Nizamuddin Asir Adrawi

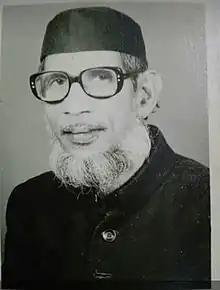

Nizāmuddīn Asīr Adrawi (also known as Asīr Adrawi; 1926 – 20 May 2021) was an Indian Sunni Muslim scholar, biographer, historian and author in the Urdu language. He established the Madrassa Darus Salam in Adari and served as the Officer In Charge of the Jamiat Ulama-e-Hind in Lucknow from 1974 to 1978.